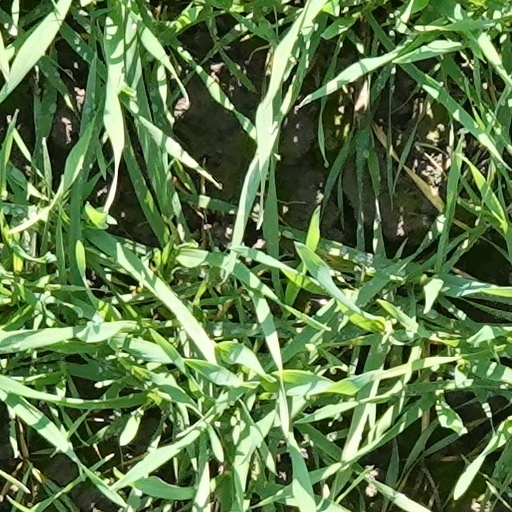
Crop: wheat